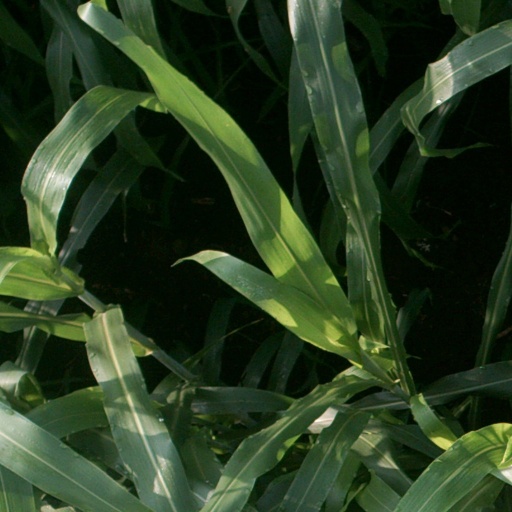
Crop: sorghum